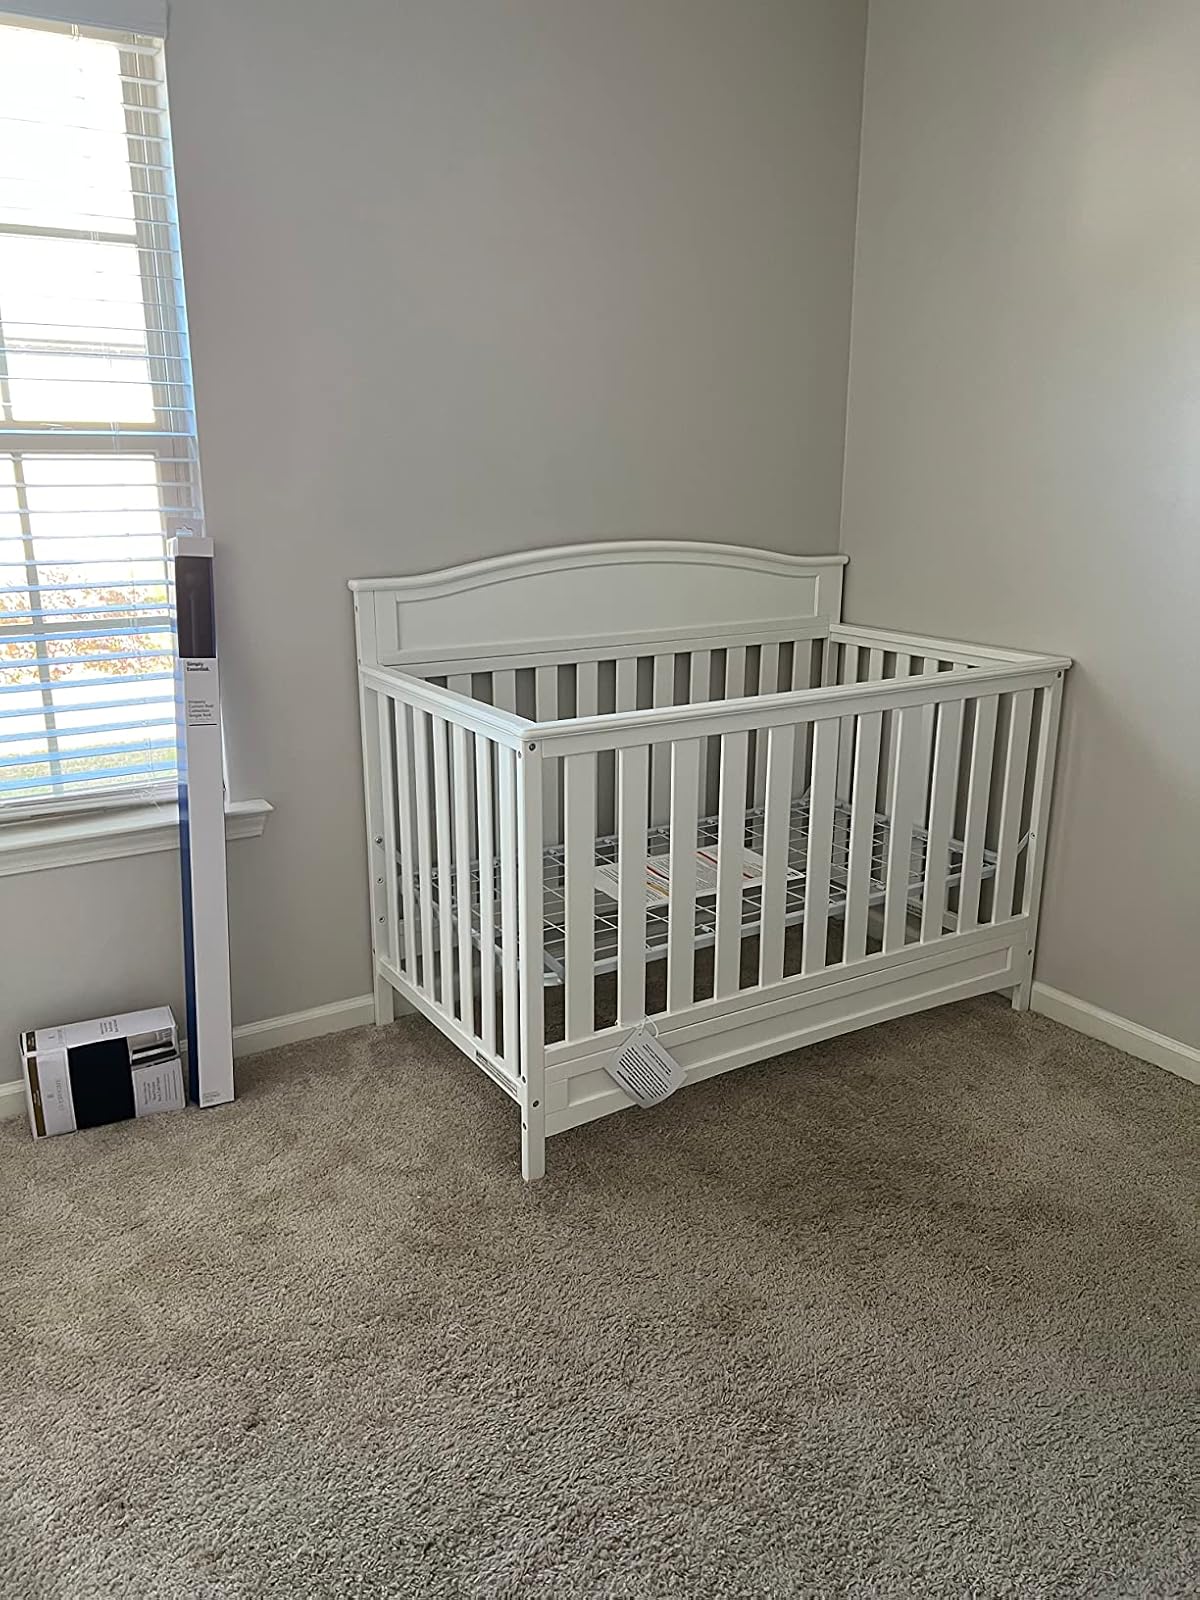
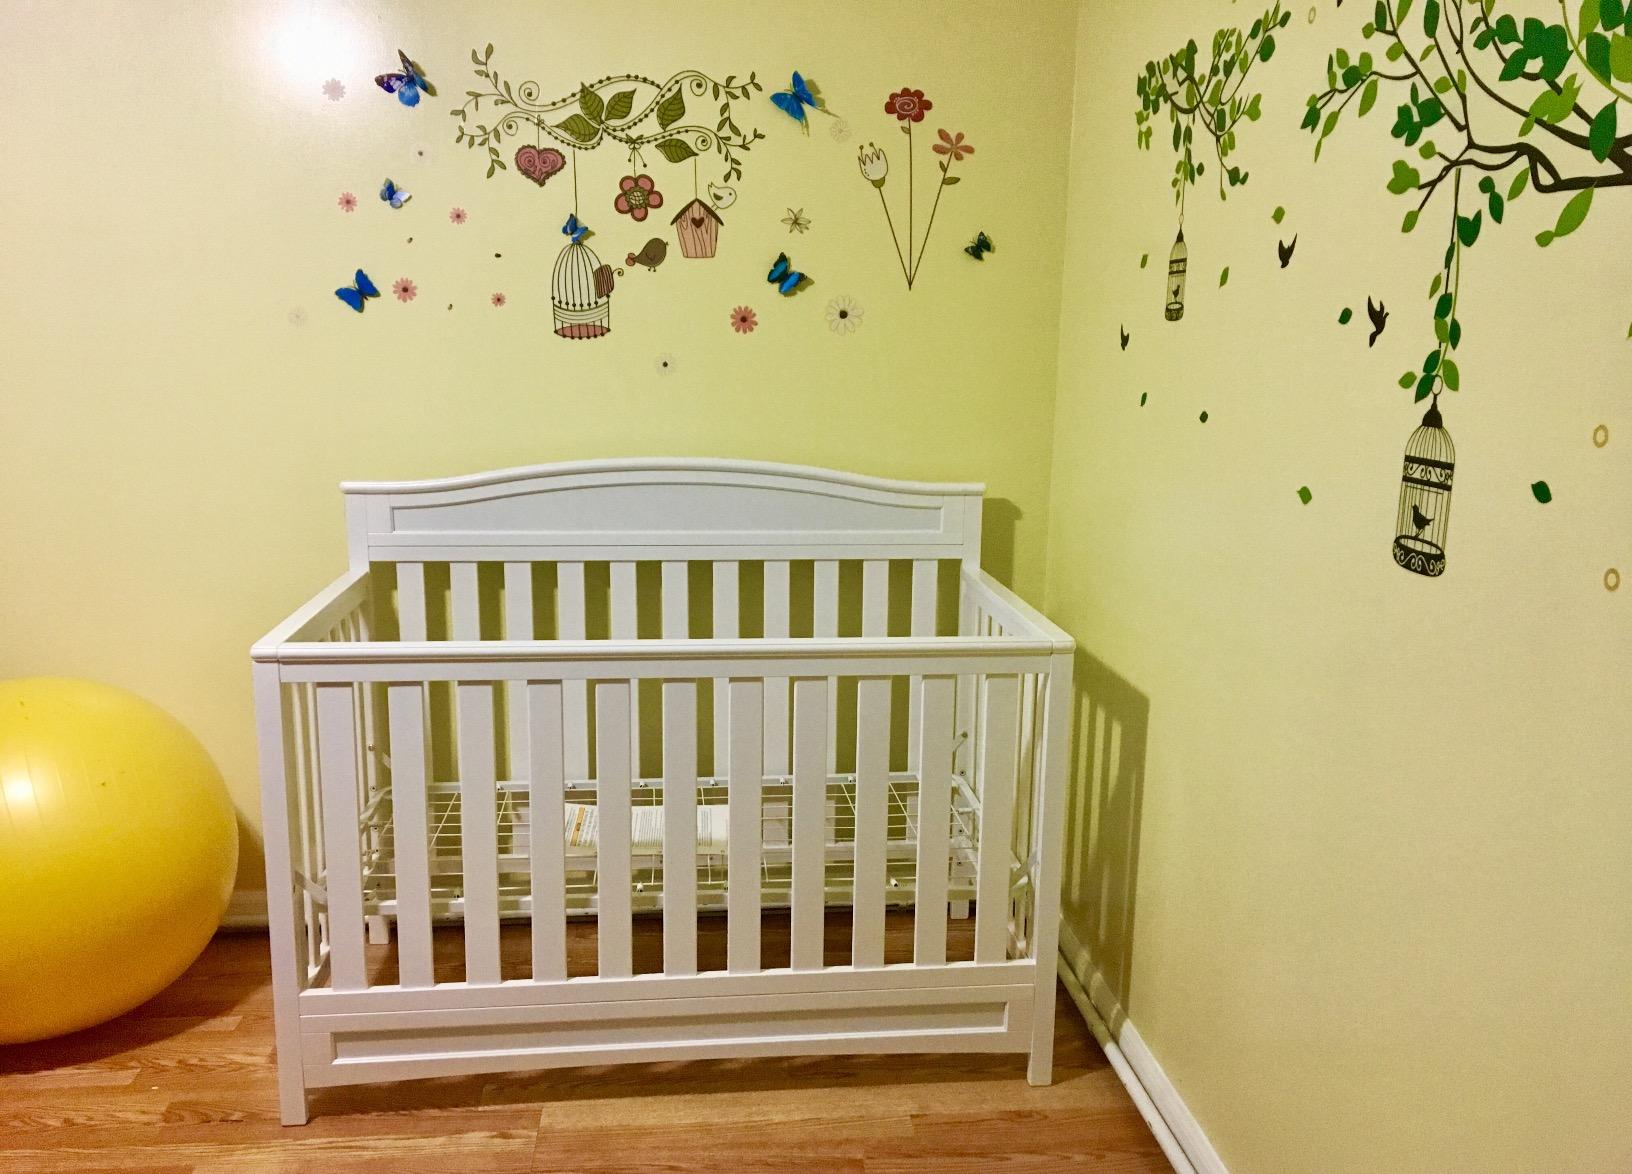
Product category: products_crib
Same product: yes